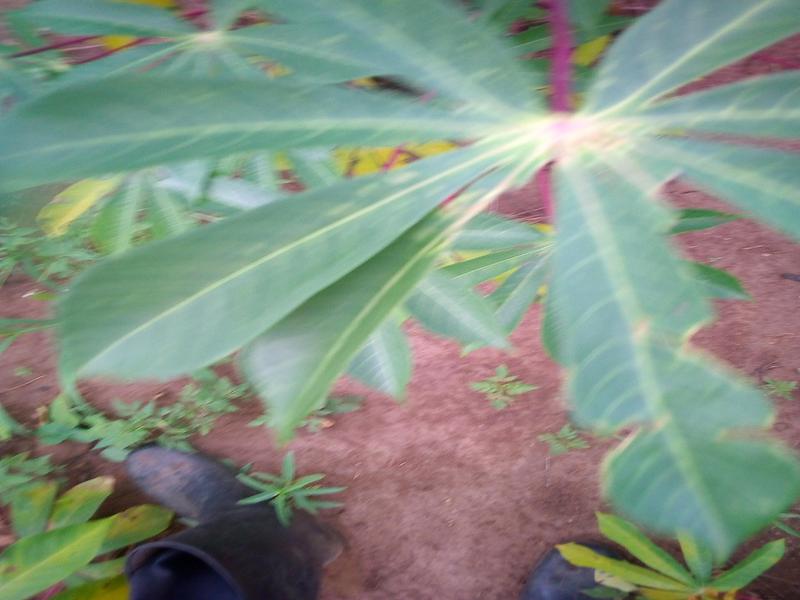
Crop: cassava
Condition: green_mottle